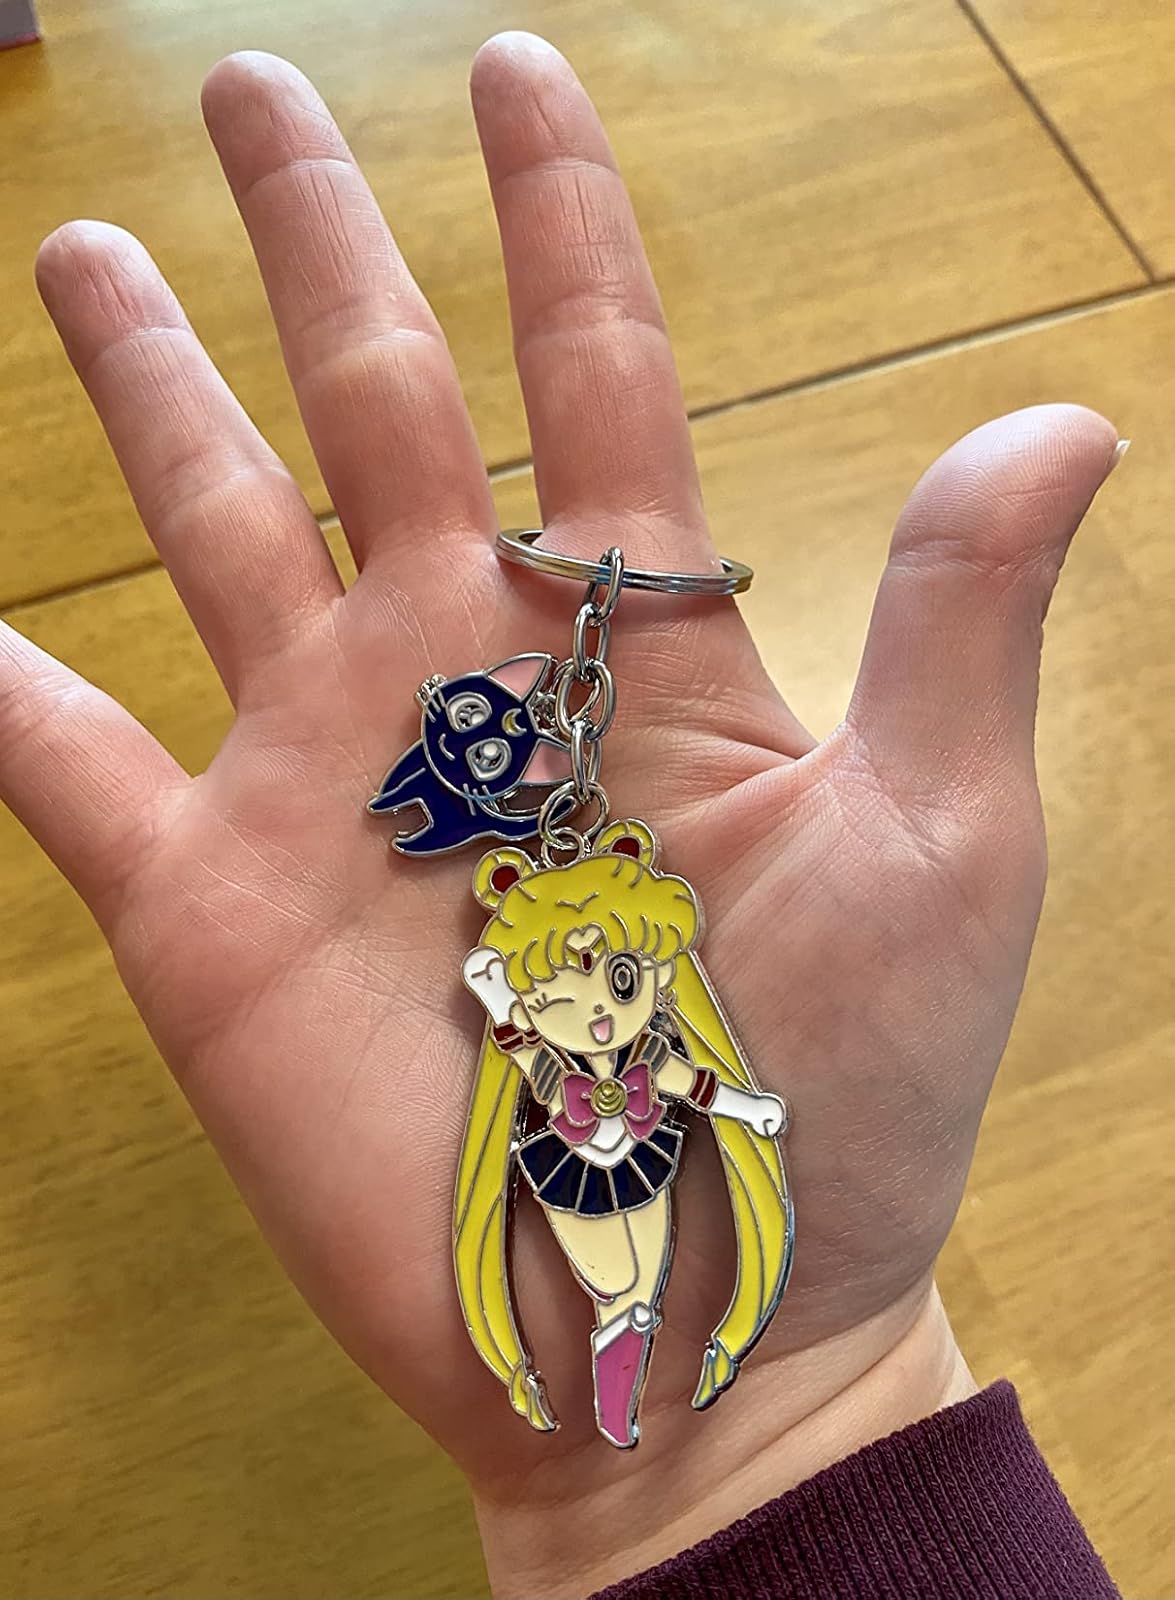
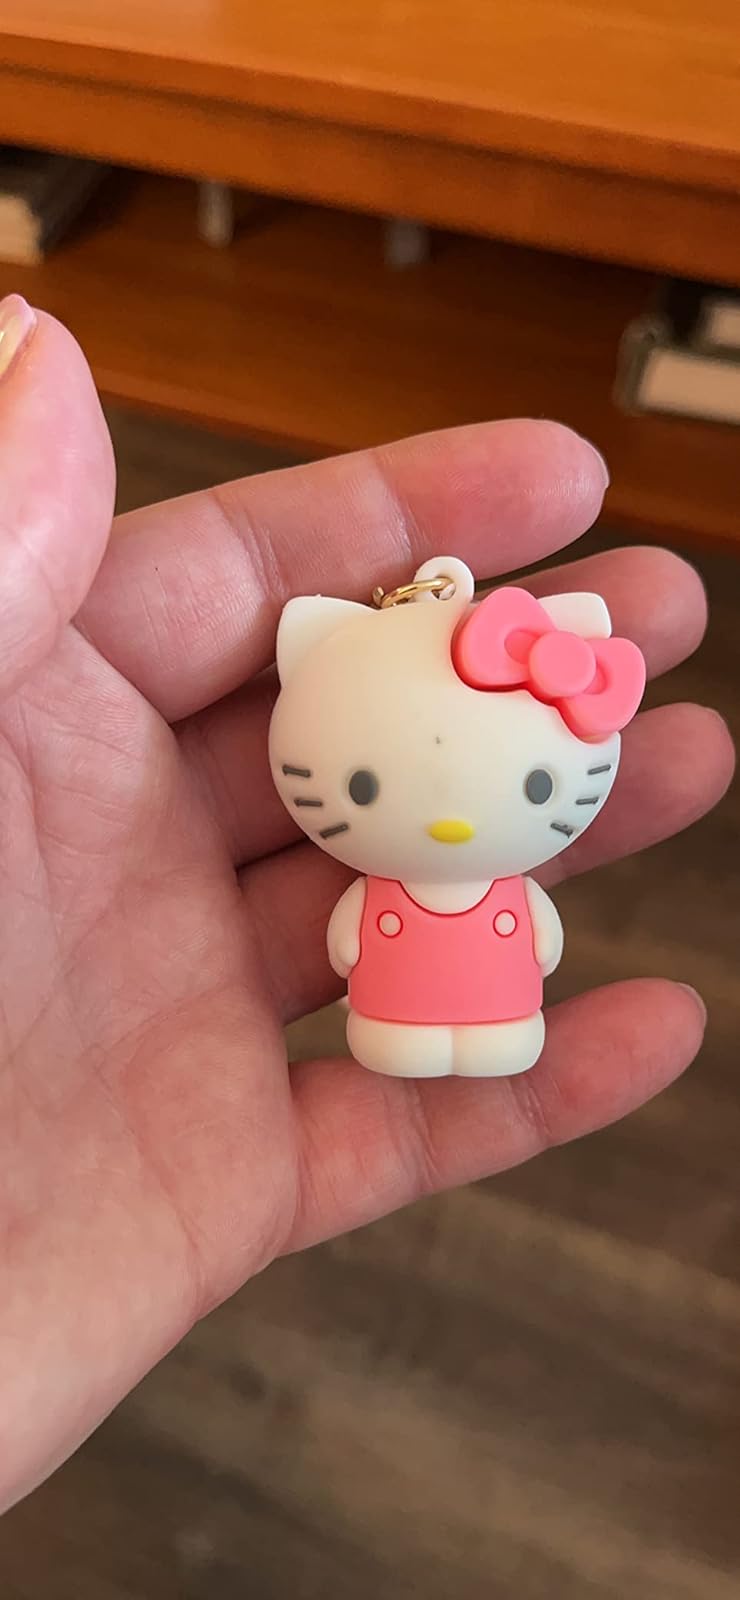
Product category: accessories_keychain
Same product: no